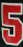
Number: 5